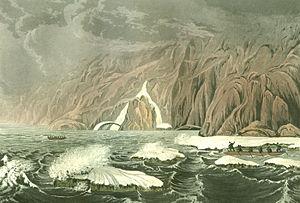
Edward Francis Finden ou Edward Finden est un graveur anglais de la première moitié du XIXᵉ siècle.